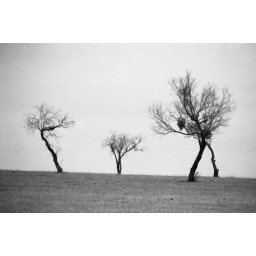
A foggy morning spent with magic trees dancing in the field left me with this image.